Manufacturing in Japan

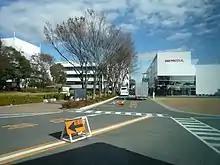
Honda Motors manufacturing plant in Saitama

The petrochemical industry experienced moderate growth in the late 1980s because of steady economic expansion. The highest growth came in the production of plastics, polystyrene, and polypropylene. Prices for petrochemicals remained high because of increased demand in the newly developing economies of Asia.